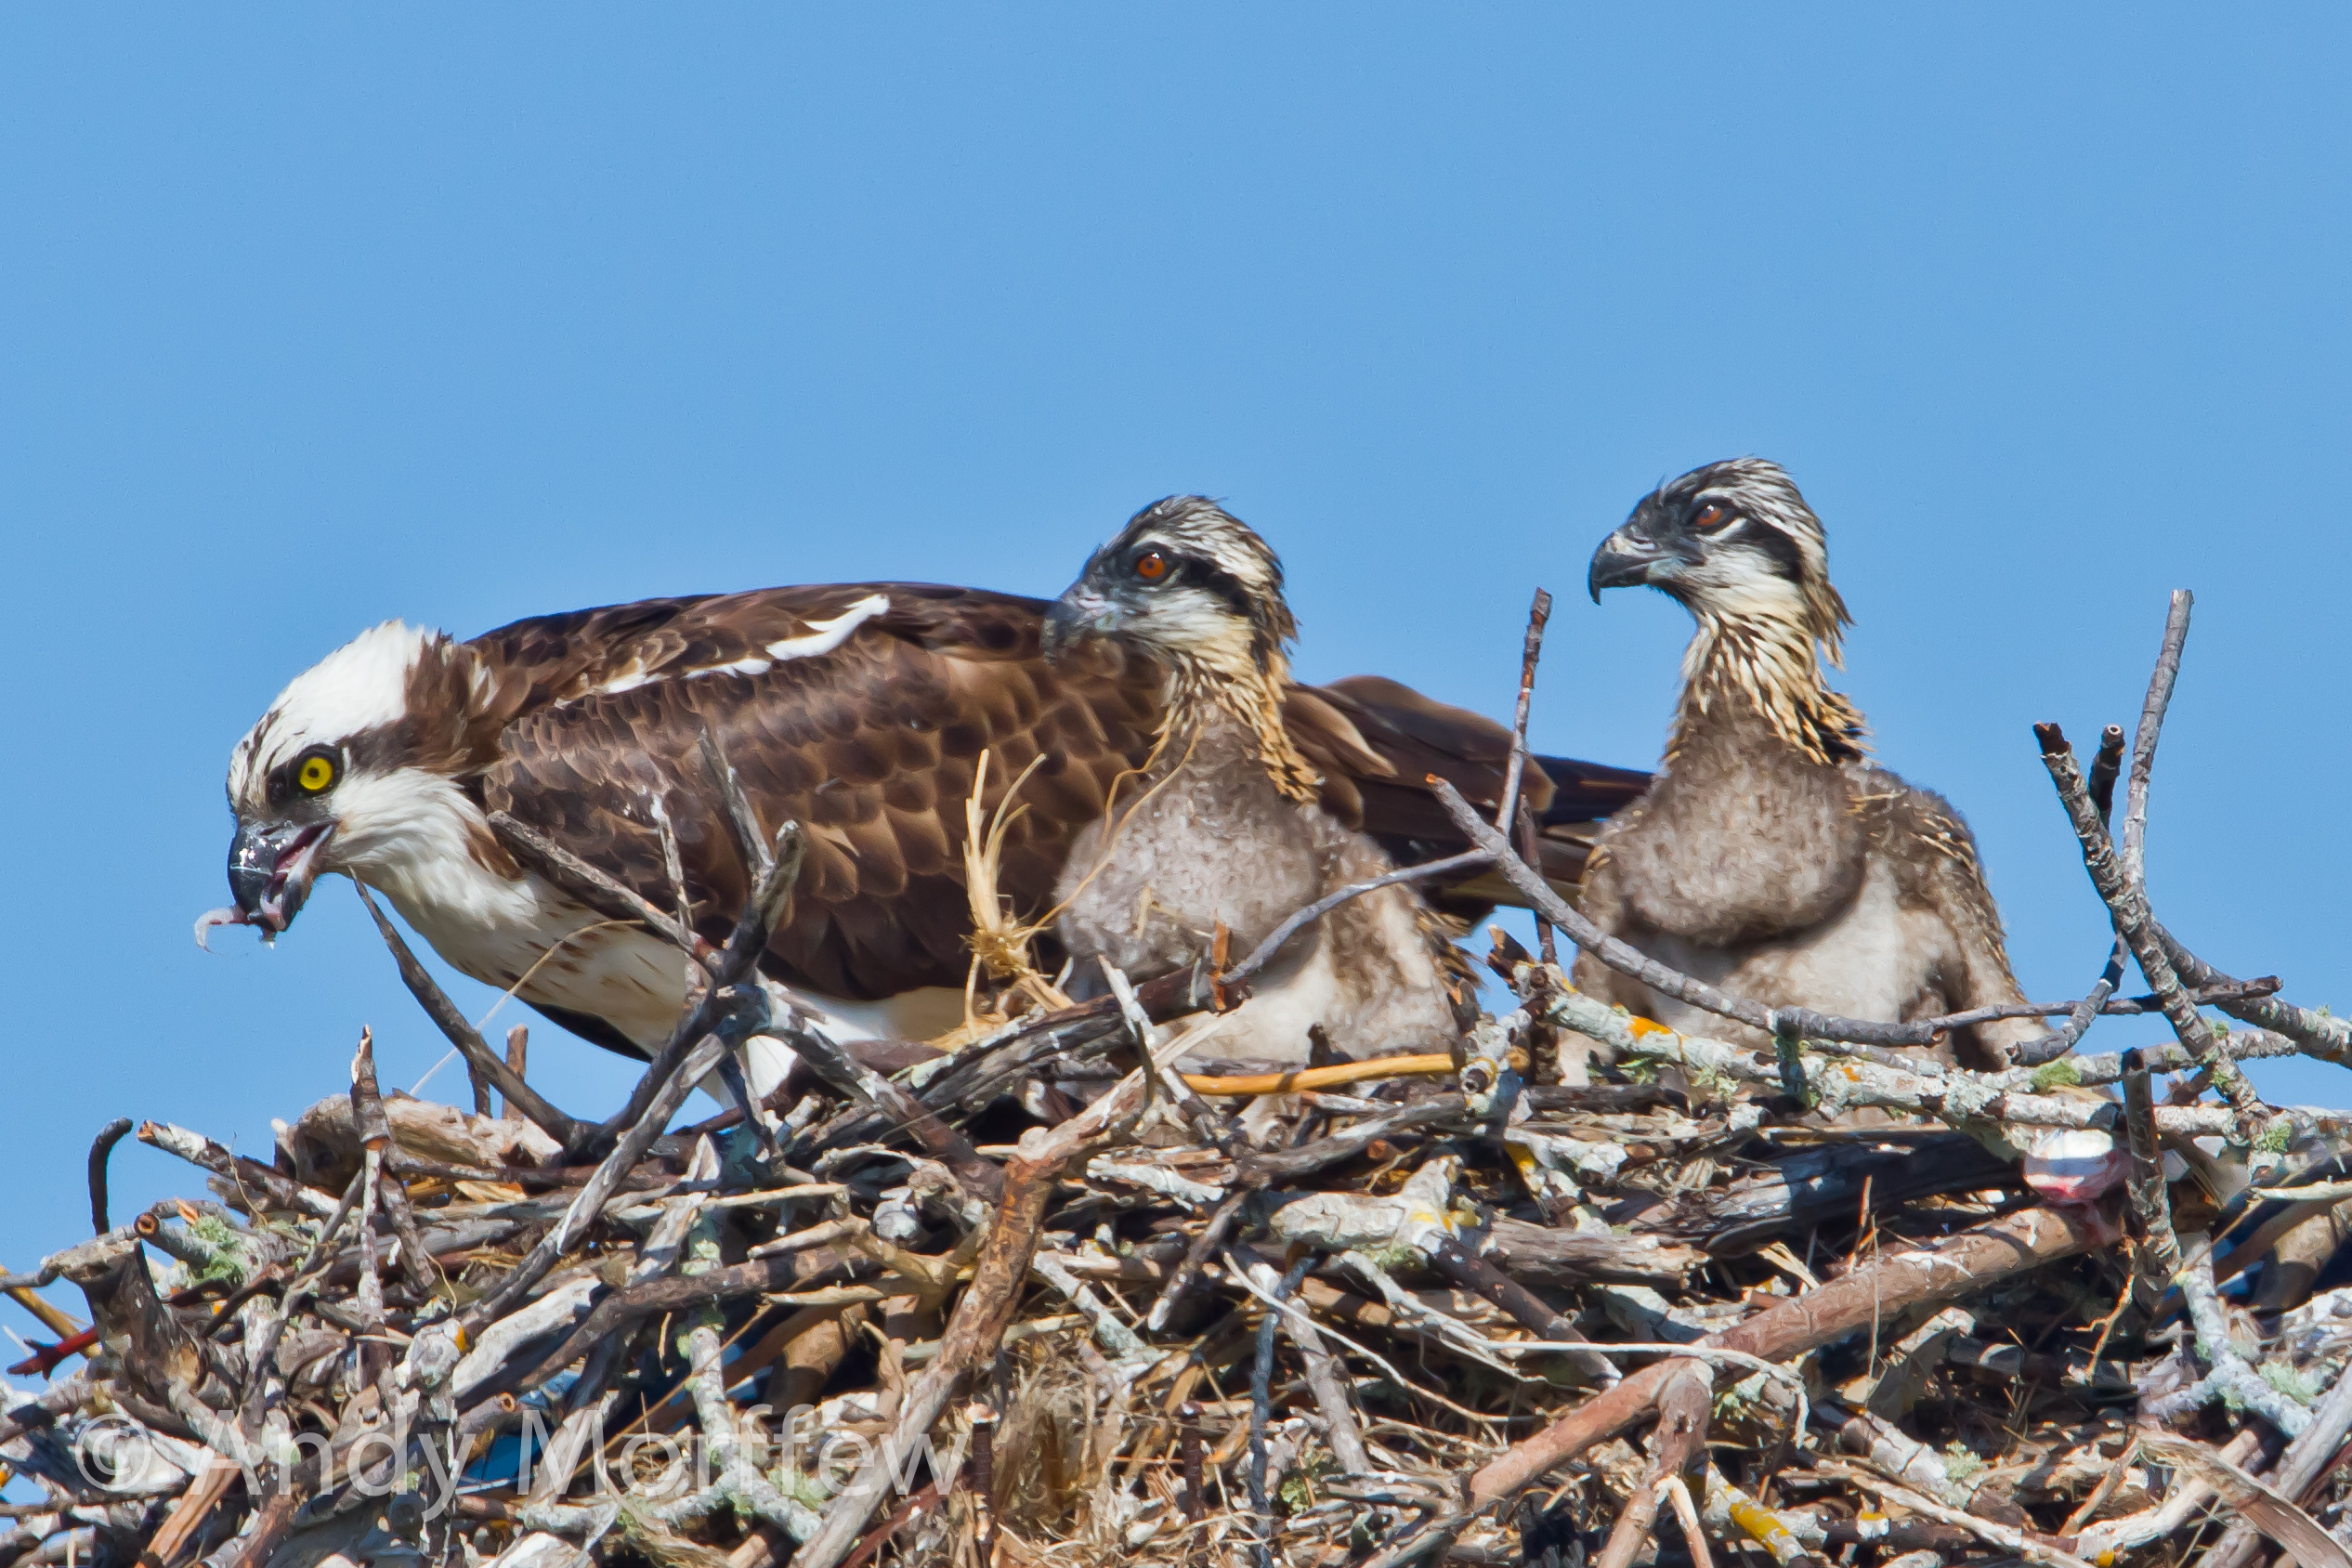
bird, wildlife, beak, hawk, fauna, bird of prey, vertebrate, sparrow, osprey, nest, chicks, falcon, buzzard, shorebird, andymorffew, morffew, marcoisland, tigertailbeach, house sparrow, perching bird